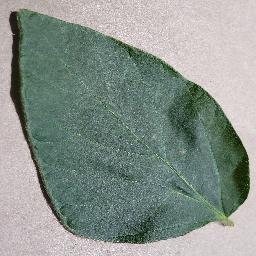
Label: Soybean___healthy